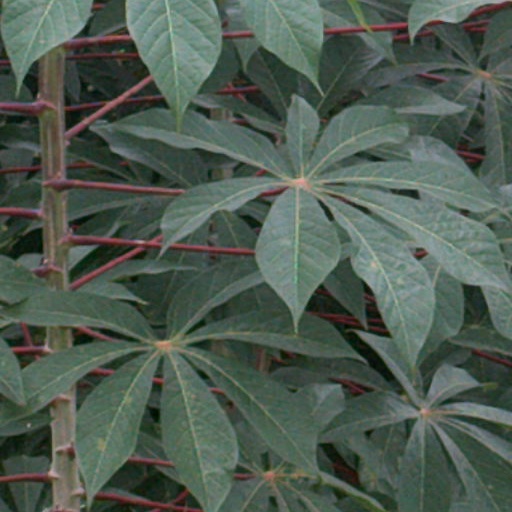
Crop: cassava